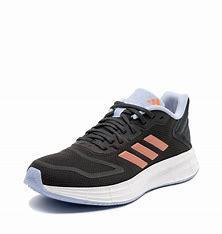
Brand: Adidas
Model: Duramo 10